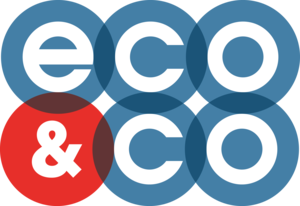
logo de l'émission Eco&amp
Wéo TV, ou simplement Wéo, est une chaîne de télévision généraliste locale mixte appartenant à Images en Nord, diffusée dans le département du Nord et une partie du département du Pas-de-Calais. Elle est apparue le 17 avril 2009 sur le canal 30 de la télévision numérique terrestre. Depuis 2017, elle est dirigée par Jean-Michel Lobry.